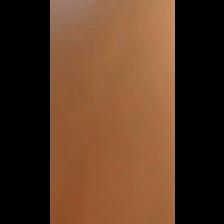
Label: NonHuman